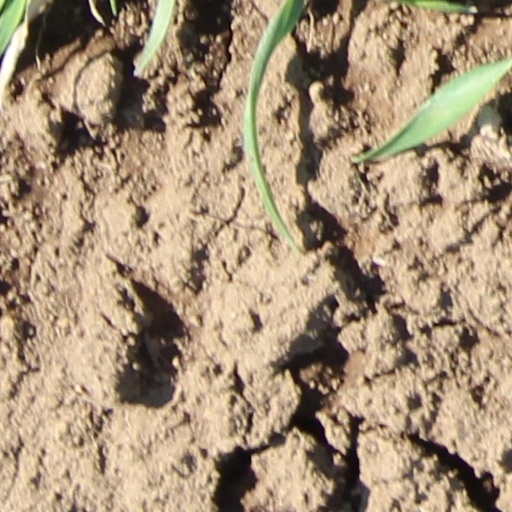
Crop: wheat